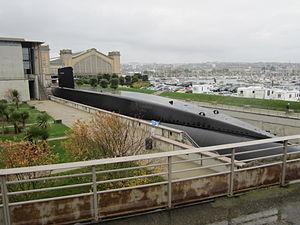
fr:Le Redoutable (S611)
Les Forces sous-marines sont une des quatre grandes composantes de la Marine française. Cette force maritime regroupe l'ensemble des sous-marins français. Depuis la dissolution de la dernière formation de sous-marins conventionnels en 1999, la Force océanique stratégique a le commandement de l'ensemble des FSM et les deux termes sont devenus synonymes.